Birju Maharaj

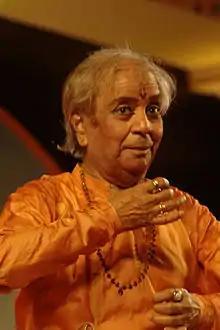
Maharaj performing in Pune, April 2012

Pandit Birju Maharaj (born Brijmohan Nath Mishra; 4 February 1938 – 17 January 2022) was an Indian dancer, composer, singer, and exponent of the Lucknow "Kalka-Bindadin" Gharana of Kathak dance in India. He was a descendant of the Maharaj family of Kathak dancers, which includes his two uncles, Shambhu Maharaj and Lachhu Maharaj, and his father and guru, Acchan Maharaj. He also practised Hindustani classical music and was a vocalist. After working along with his uncle, Shambhu Maharaj at Bhartiya Kala Kendra, later the Kathak Kendra, New Delhi, he remained head of the latter, for several years, until his retirement in 1998 when he opened his own dance school, "Kalashram", also in Delhi.